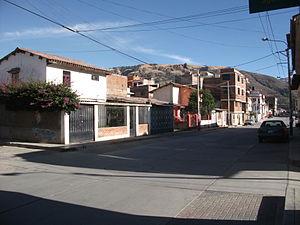
La « Très Noble et Généreuse Ville de Huaraz » et « Capitale de l'Amitié Internationale » se situe dans la partie centrale de la Cordillère des Andes péruvienne, au centre du département de Ancash, sur la rive droite de la rivière Santa à 3 052 m d'altitude dans la vallée Callejón de Huaylas.